Sports in North Carolina

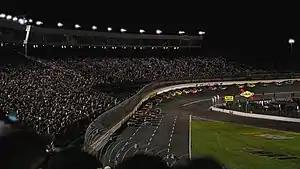
Charlotte Motor Speedway at night

Once a major part of the NASCAR circuit, North Carolina now only has one track on the schedule that hosts a points-paying race, Charlotte. The 167,000-seat Charlotte track is arguably the heart and soul of NASCAR. The track, actually in Concord, hosts three Cup Series events every season, including the NASCAR Sprint All-Star Race (formerly The Winston). Charlotte also hosts NASCAR's longest and most grueling race, the Coca-Cola 600, every May. The winner of the race earns tremendous respect among peers and fans due to the distance and the weather (North Carolina is known for extremely humid and hot summers). During race weeks Concord is said to balloon from its normal population of just under 56,000 to over 300,000.